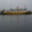
Label: ship